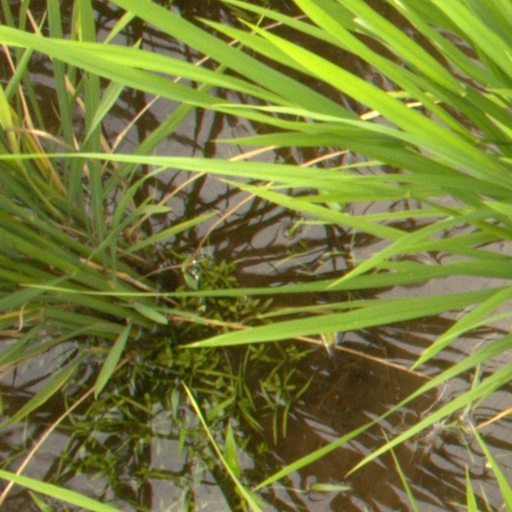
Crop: rice